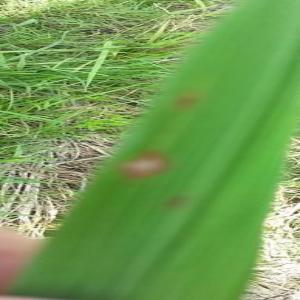
Disease: Blast